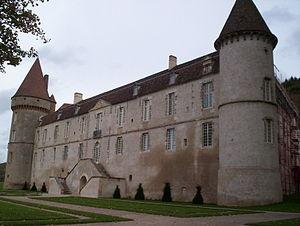
Sébastien Le Prestre, marquis de Vauban, connu généralement sous le nom de Vauban, est un ingénieur, architecte militaire, urbaniste, ingénieur hydraulicien et essayiste français. Il est nommé maréchal de France par Louis XIV.
Bazoches est une commune française, située dans le département de la Nièvre en région Bourgogne-Franche-Comté.